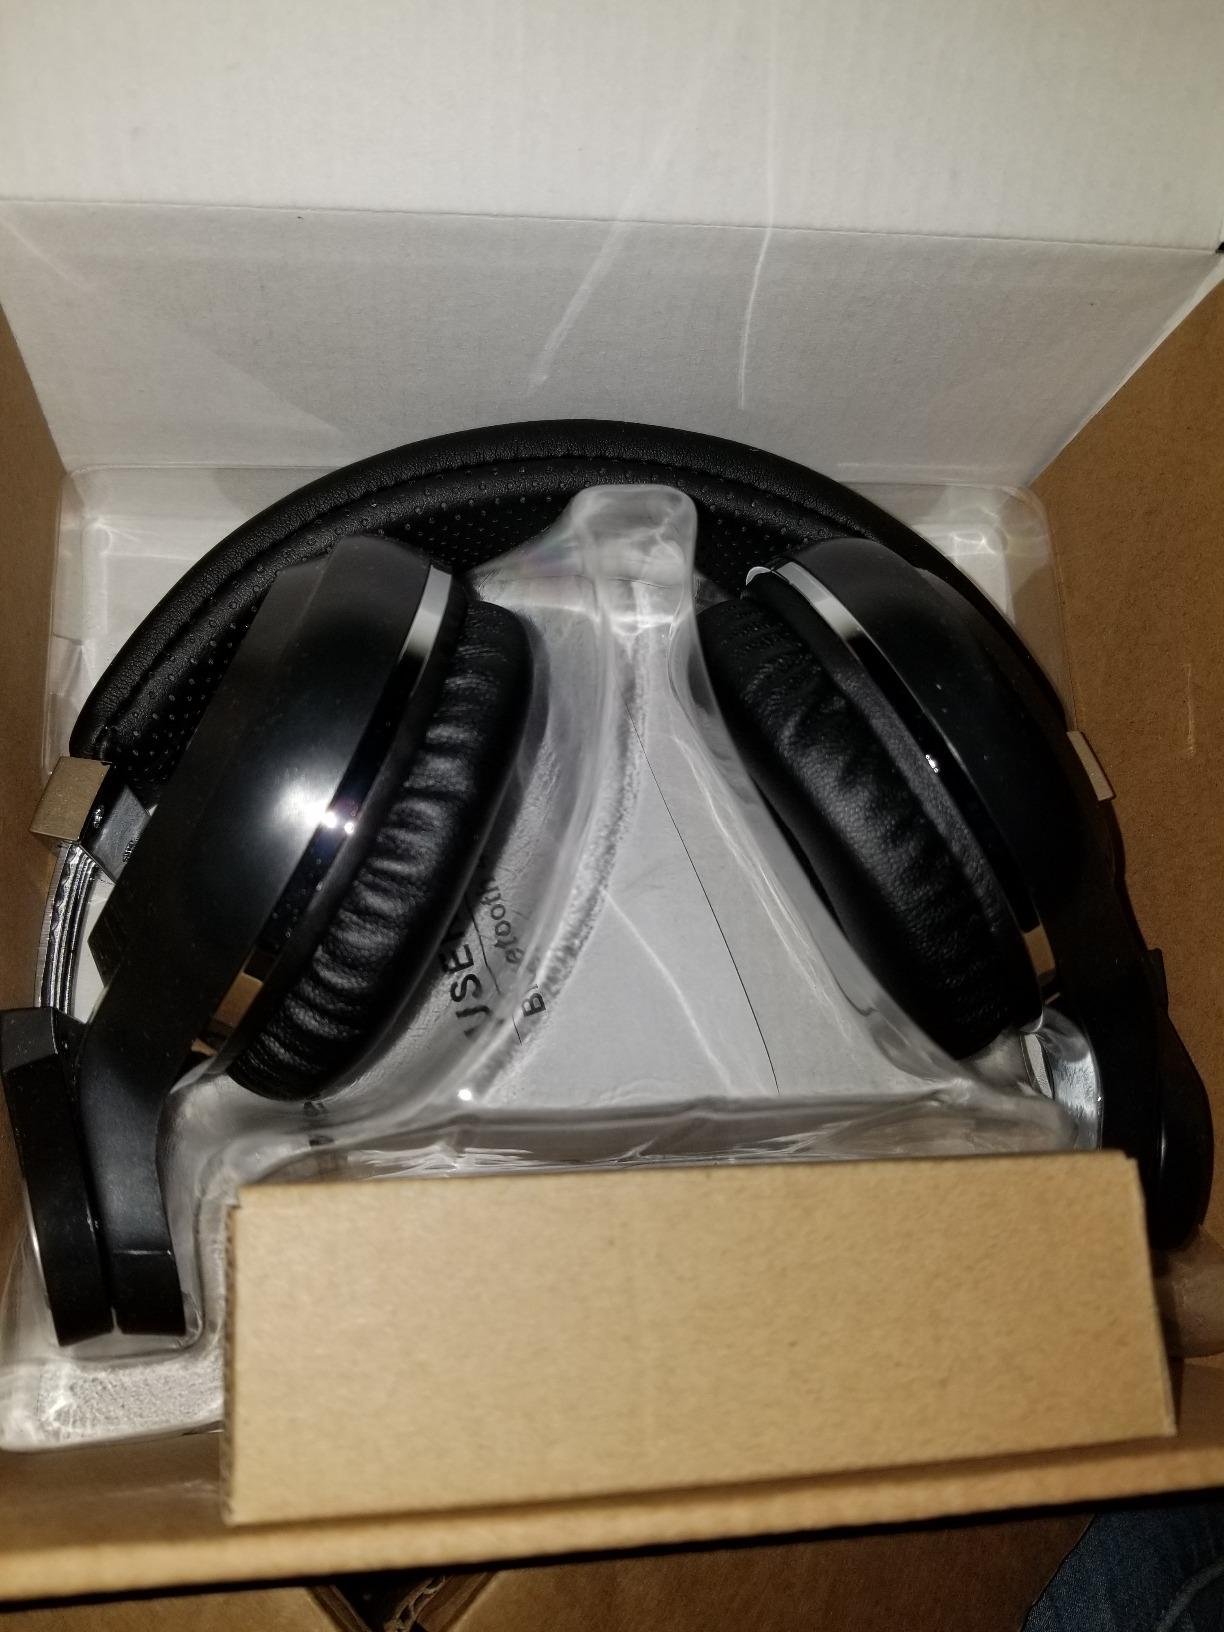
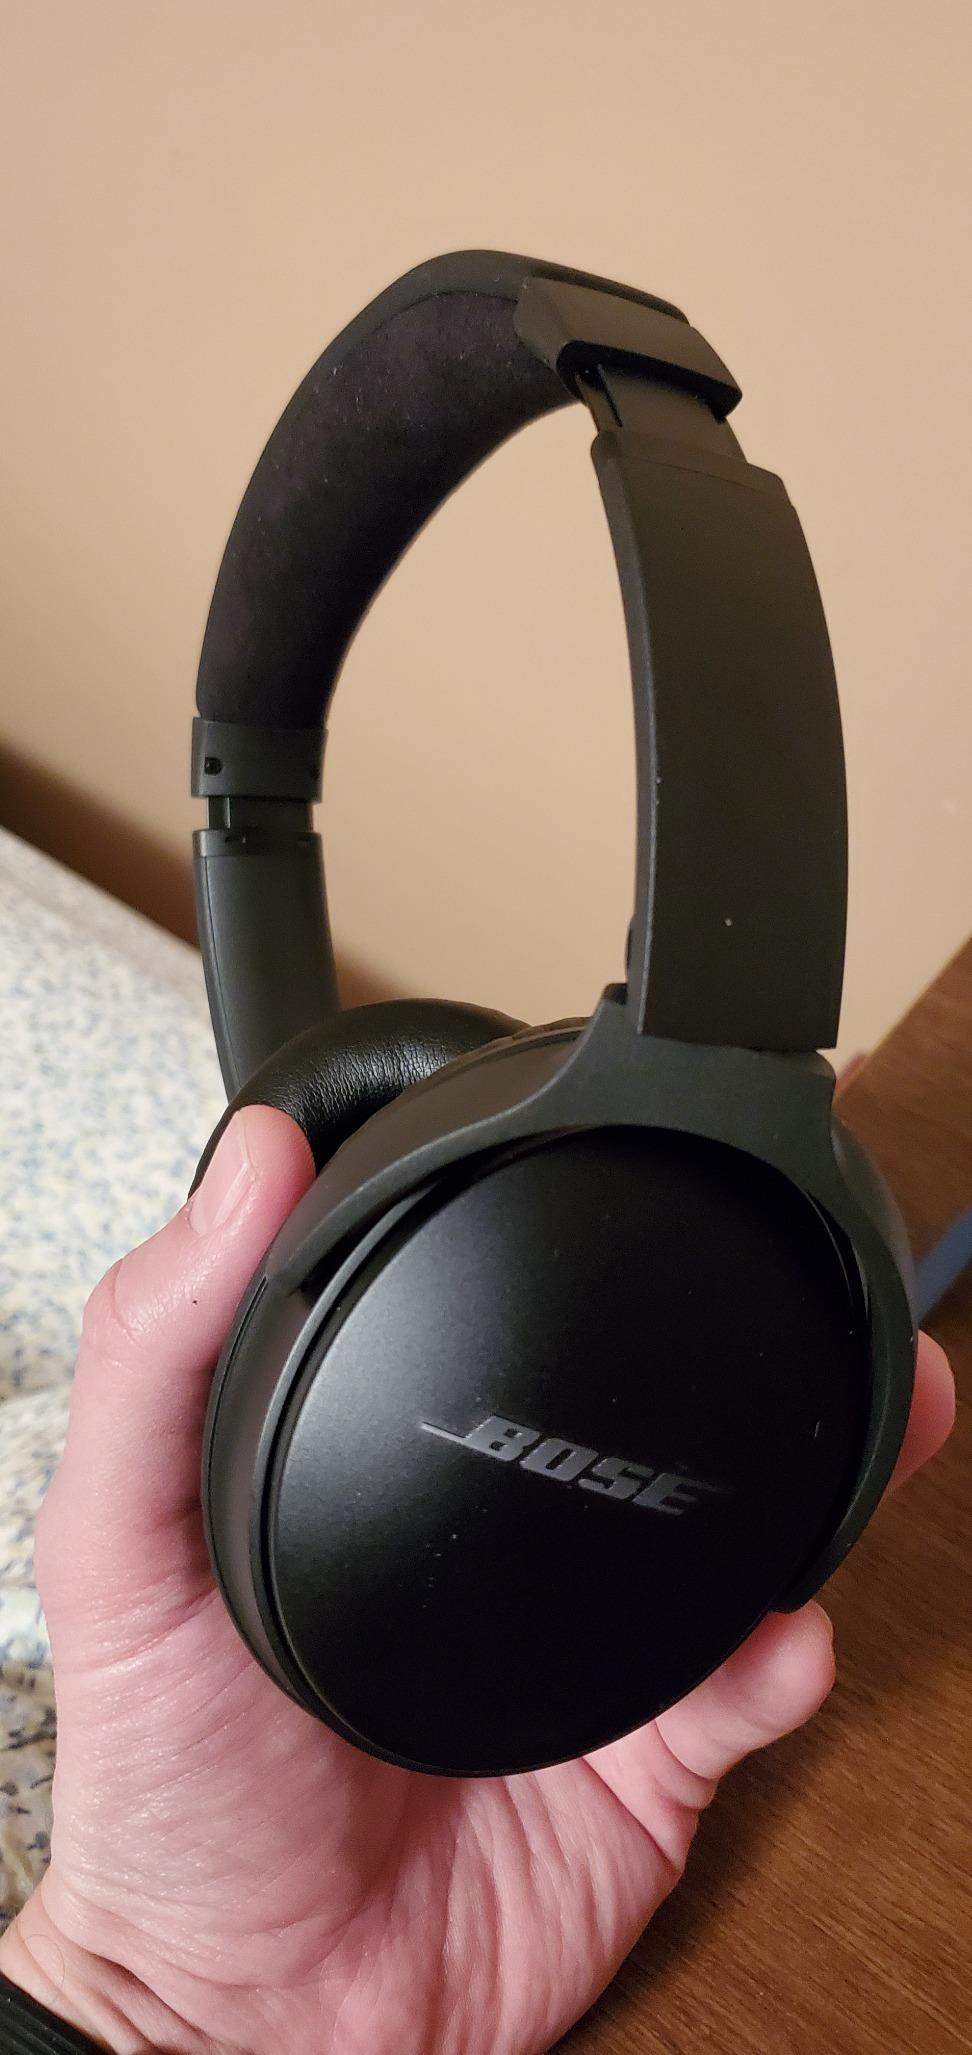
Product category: headphones
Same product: no